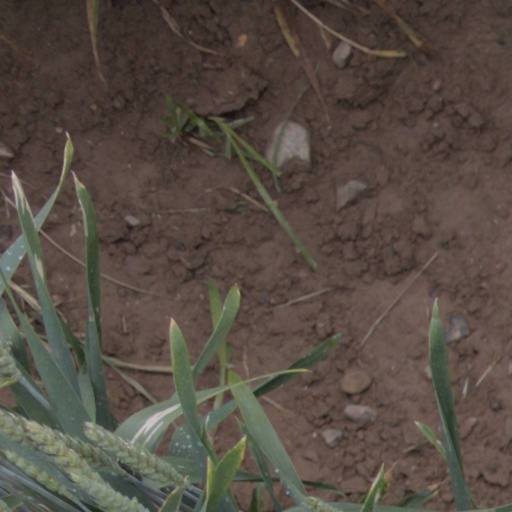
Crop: wheat